Miriam Stockley

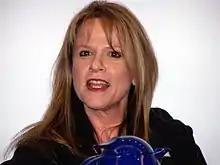
Stockley in 2006

Miriam Arlene Stockley (born 15 April 1962) is a South African singer. She was born in Johannesburg, and her work is influenced by the African music of her home country. Her distinctive "vocalise" style gained international acclaim when Karl Jenkins launched the "Adiemus" project with "", with Stockley as the lead singer.